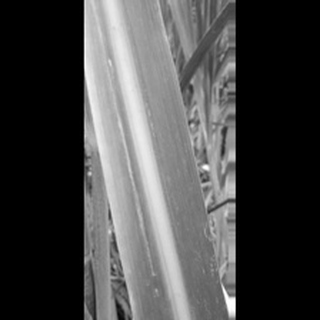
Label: sugarcane_yellow_leaf_disease